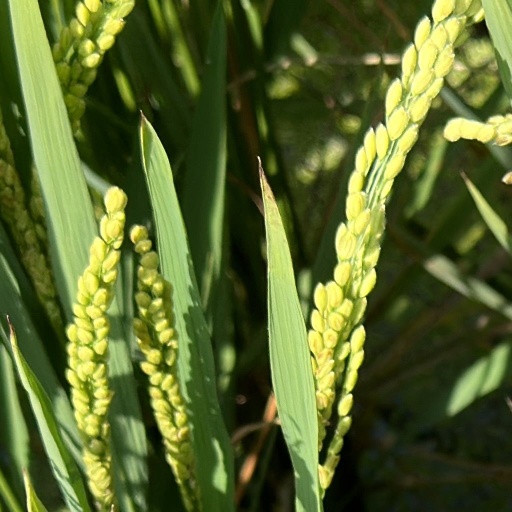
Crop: rice